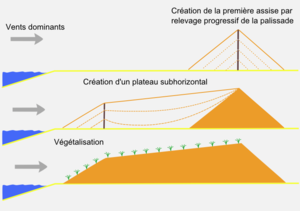
Technique utilisée pour l'édification du cordon dunaire en Aquitaine fr:Catégorie: Landes de Gascogne
Le littoral aquitain présente des dunes sableuses sur environ 200 km de côte. Jusqu’à ce que les dunes mobiles soient stabilisées, le vent entraînait régulièrement de grandes quantités de sable à l’intérieur des terres. Certains villages ont ainsi dû être déplacés ou reconstruits et d'autres ont disparu.